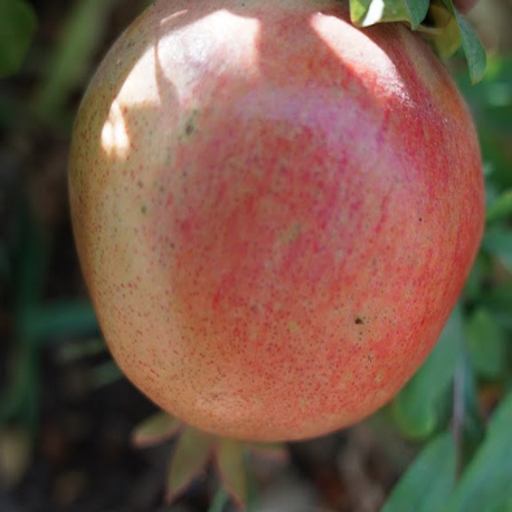
Label: Healthy